Cameroon Armed Forces

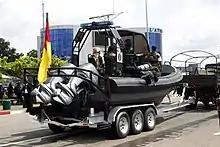
Cameroon Navy patrol boat during a military parade in Douala, 2019

The Gendarmerie is a paramilitary force composed of about 9,000 soldiers as of 2016. It performs both law enforcement and national security responsibilities across the country. (See Gendarmerie)